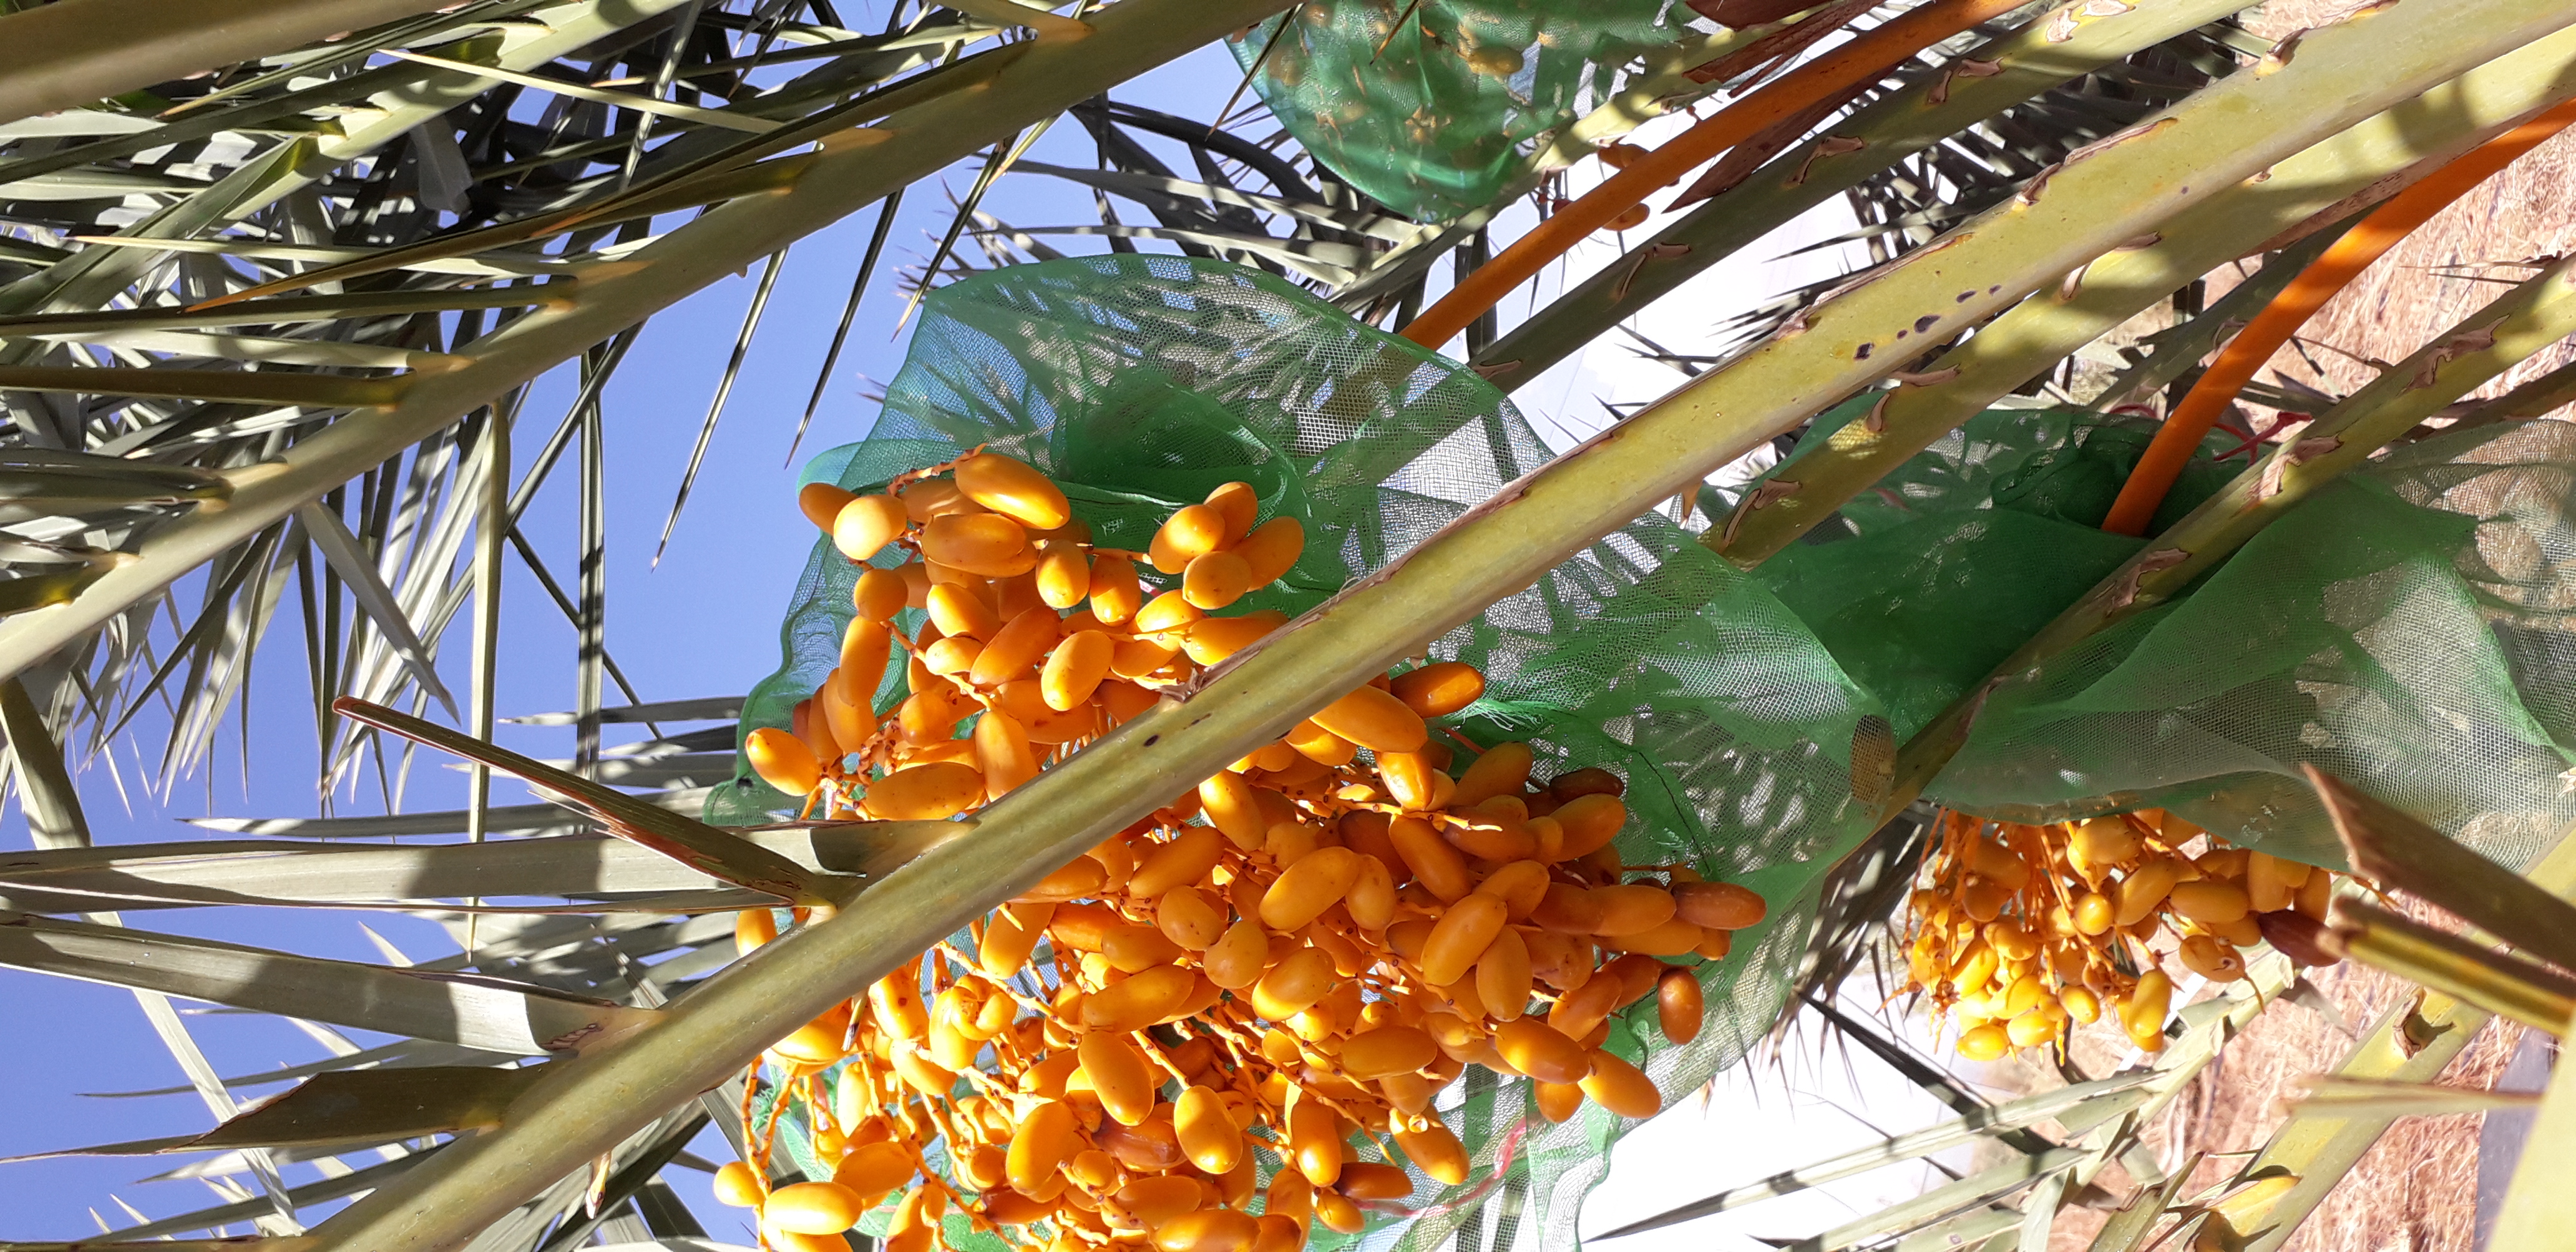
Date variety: kholt